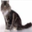
Label: cat